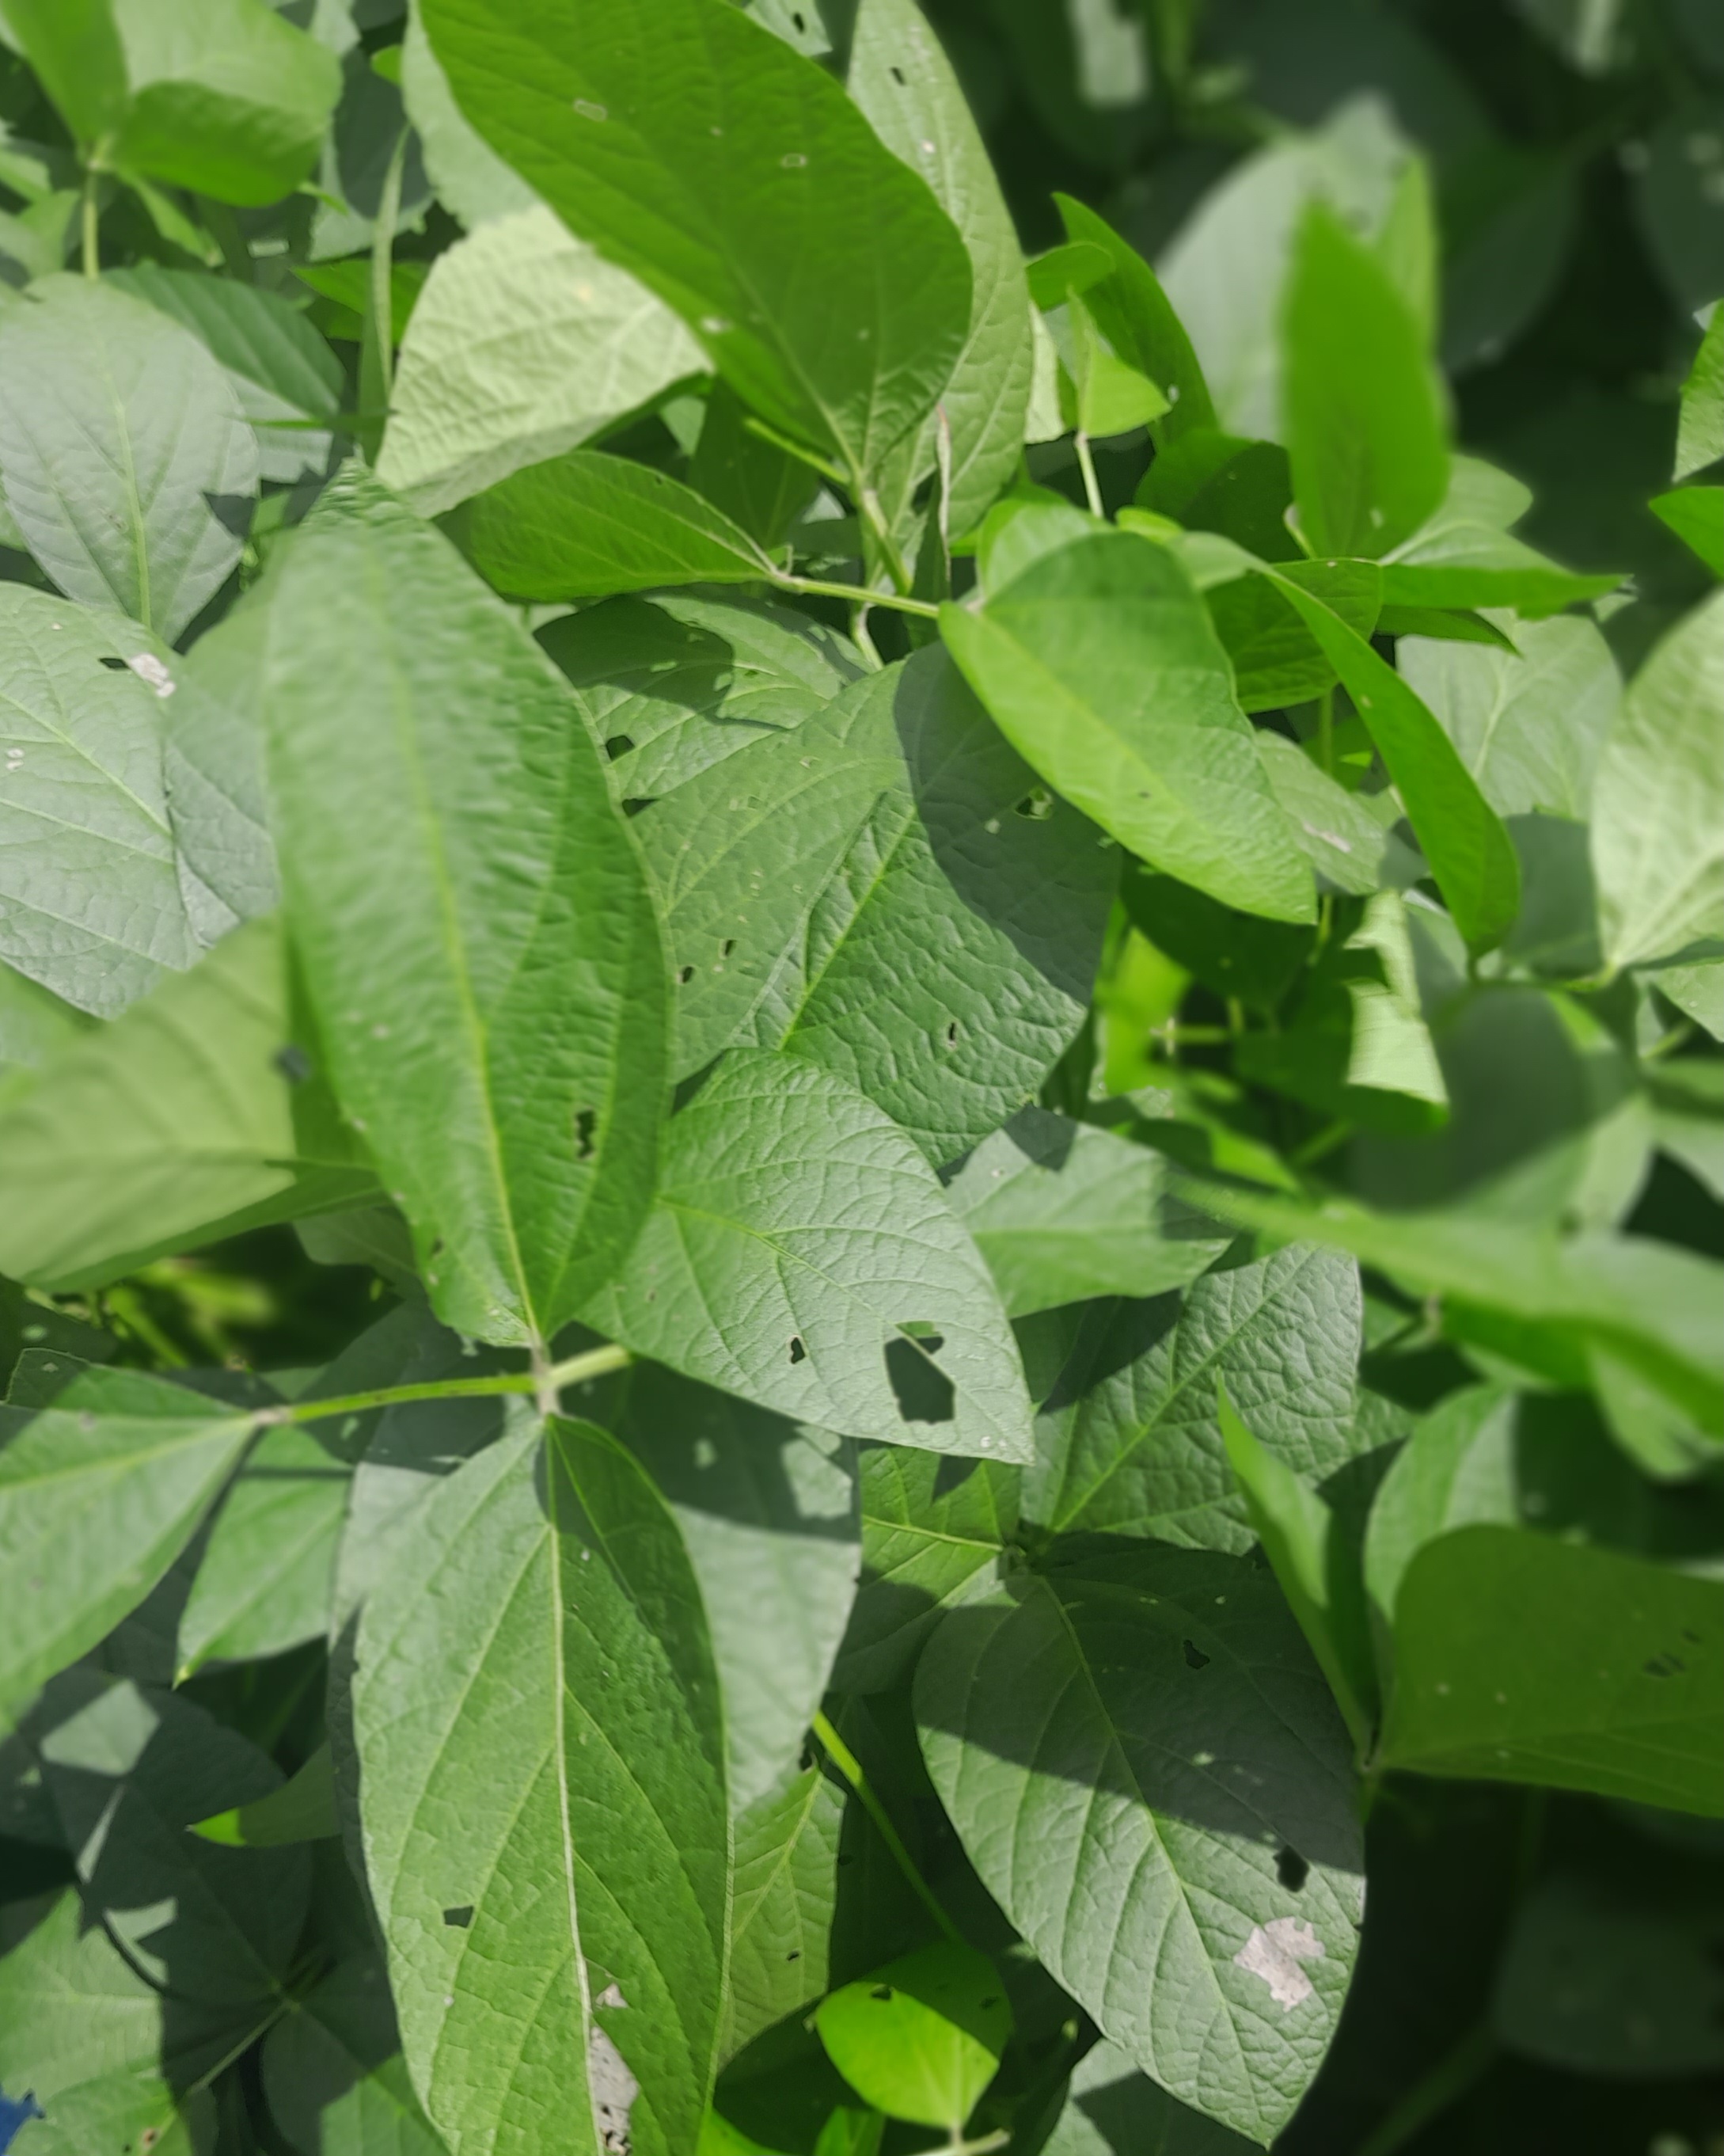
Label: Healthy